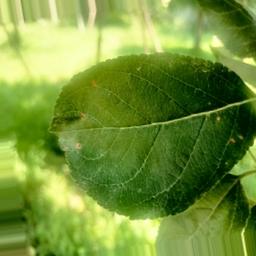
Label: Alternaria